Lalith Weeratunga

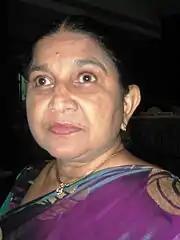
Indrani Sugathadasa Weeratunga (wife of Lalith Weeratunga)

Weeratunga is the Chairman of the Telecommunication Regulatory Commission of Sri Lanka and in addition, chairs the Presidential Task Force for National Productivity and the National Administrative Reforms Council. Throughout his career, he has served many Task Forces, Committees and Governing Councils of universities and Boards of directors of Public Corporations and Statutory Boards.